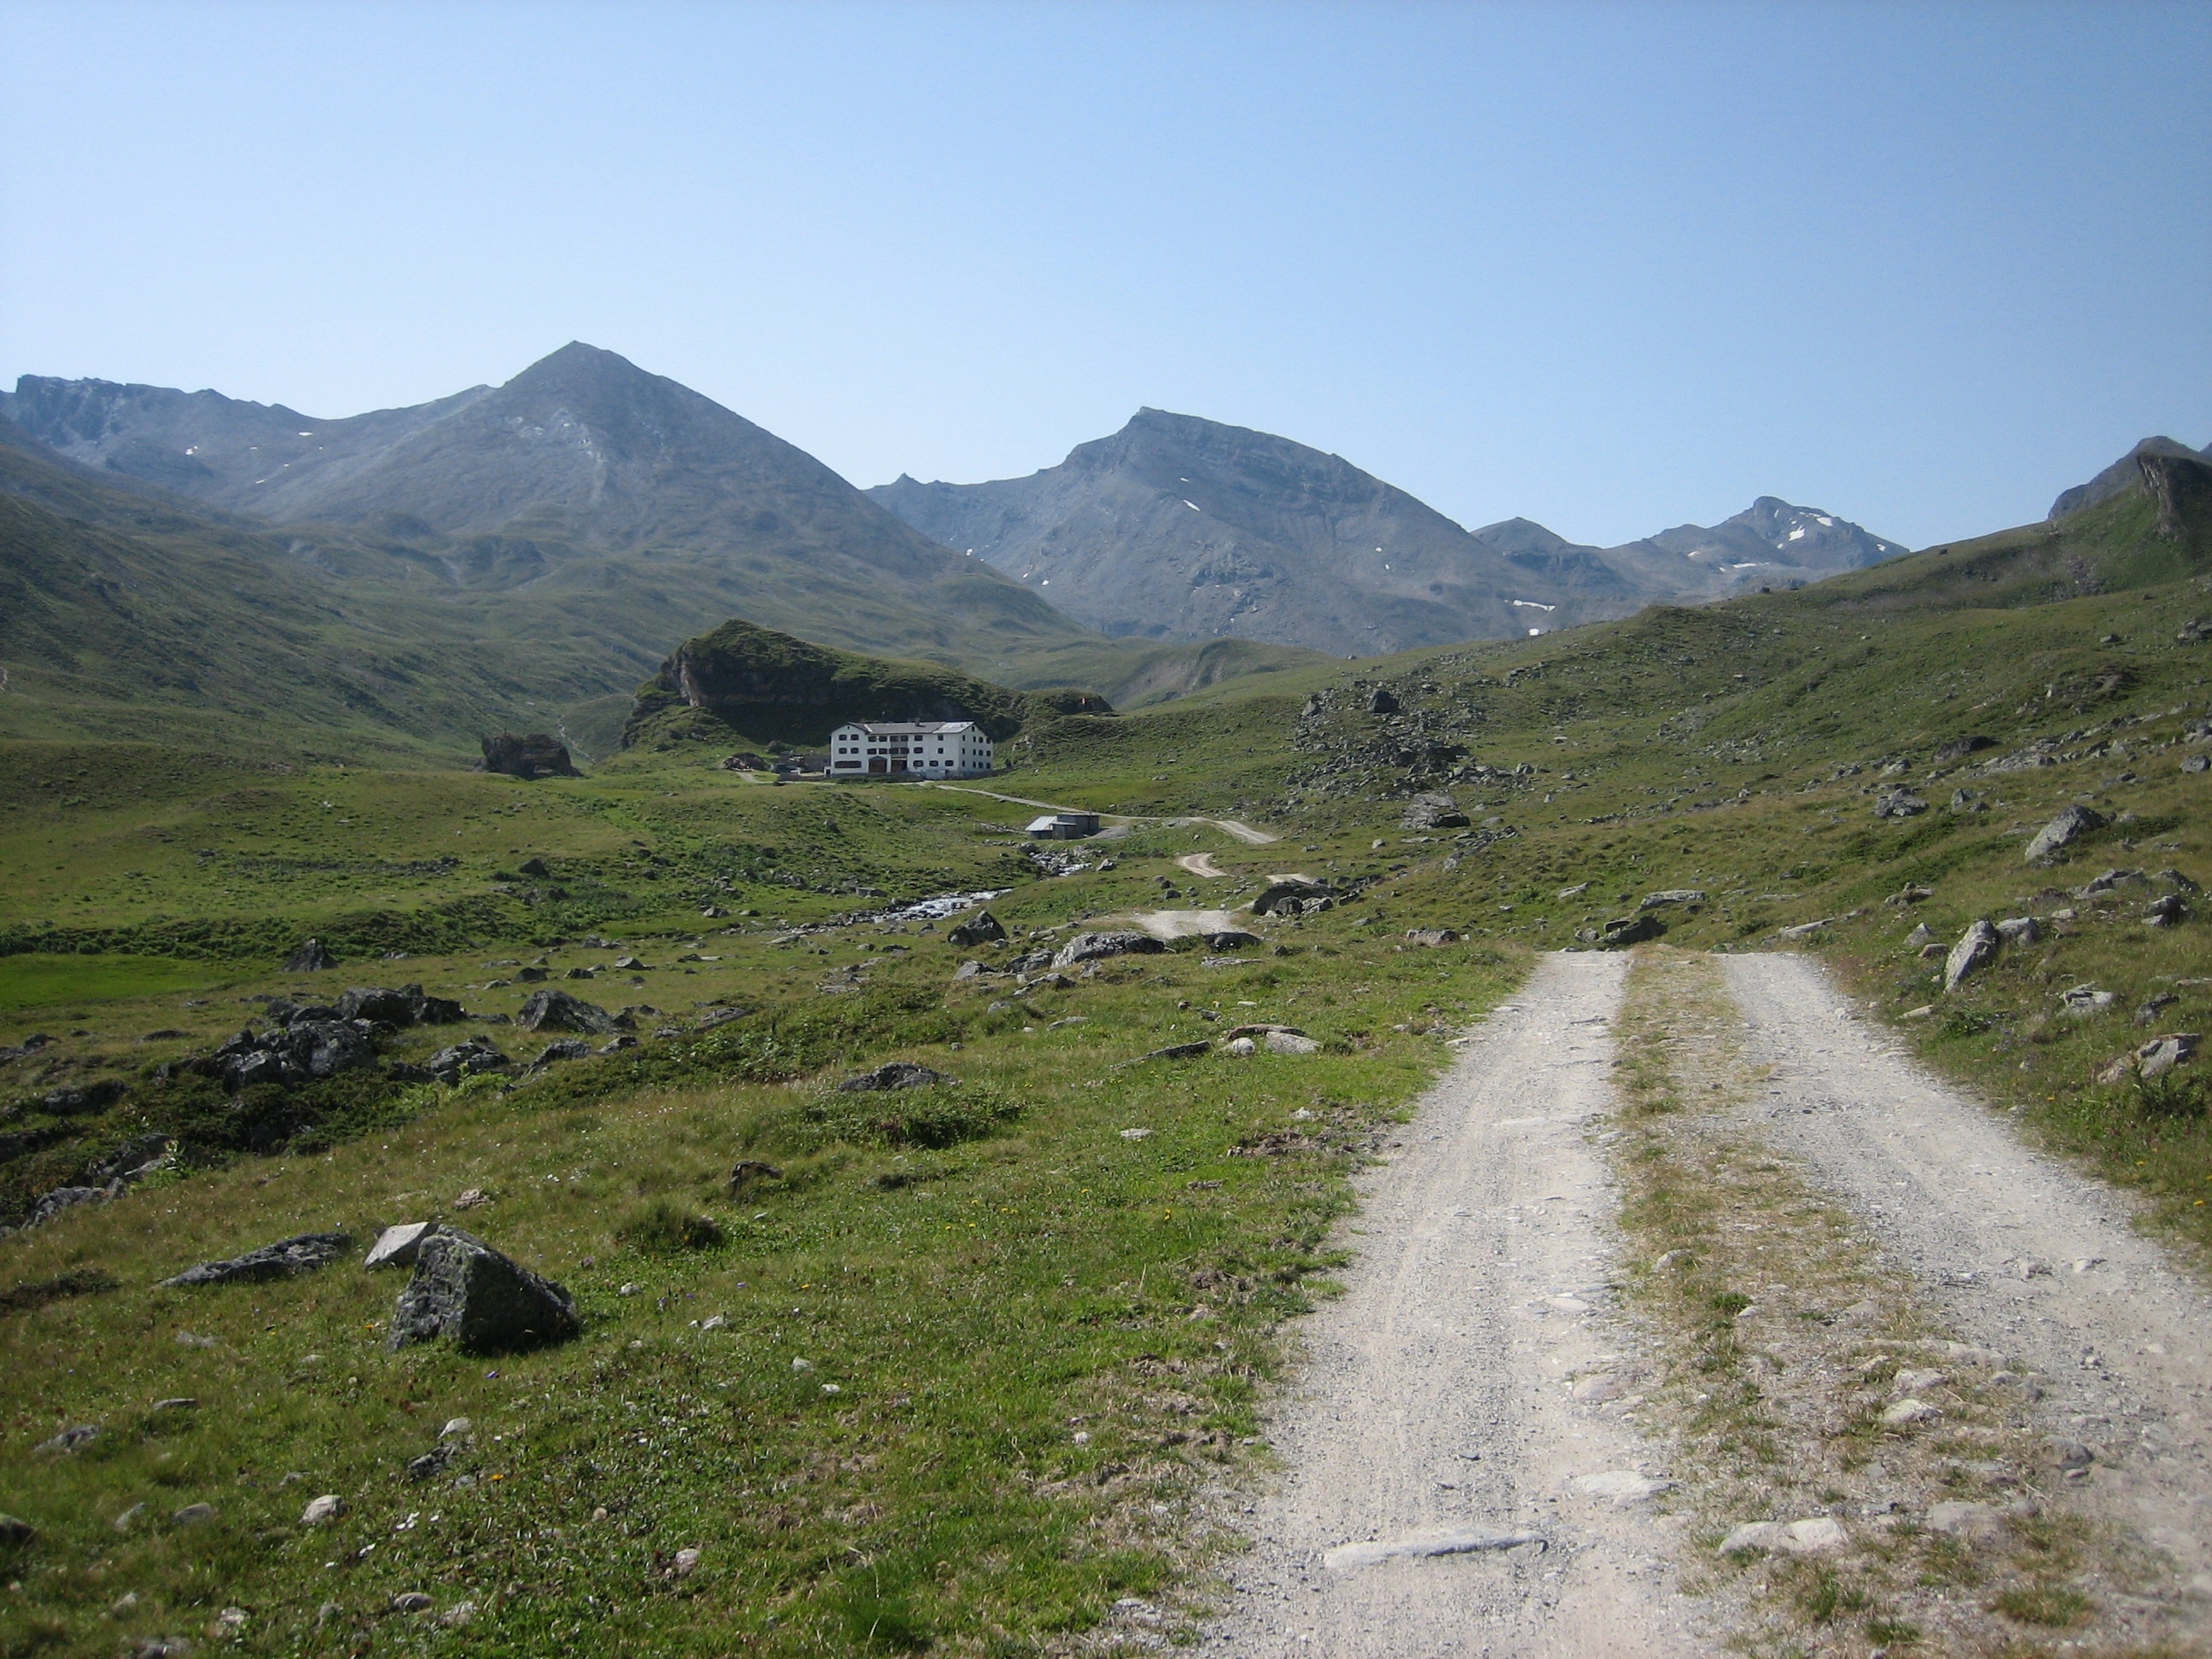
landscape, nature, walking, mountain, hiking, trail, meadow, hill, adventure, valley, mountain range, alpine, highland, ridge, austria, stones, mountains, plateau, fell, loch, ecosystem, rural area, mountain pass, mountainous landforms